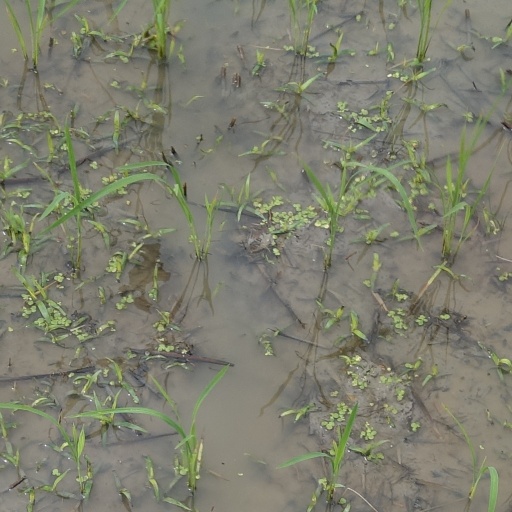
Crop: rice